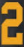
Number: 2